Rùm

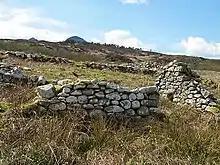
Ruins of a village on Rùm

In later generations, the lairds themselves became Presbyterian, preventing the island from becoming involved in the Jacobite risings, but it did ultimately bring a minor dispute to the island. In 1726, Presbyterianism was established in Rùm, quickly taking hold of the island's population (there were only around 150 people living on Rùm at the time). Nevertheless, Rùm had no permanent Protestant minister, and when one visited, he was obliged to conduct sermons in the open air, there being no church building.